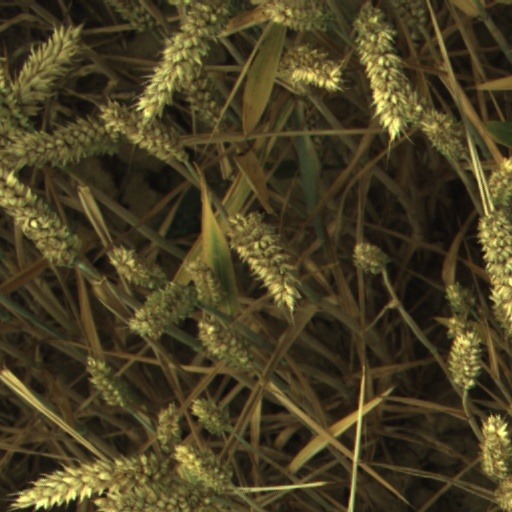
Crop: wheat